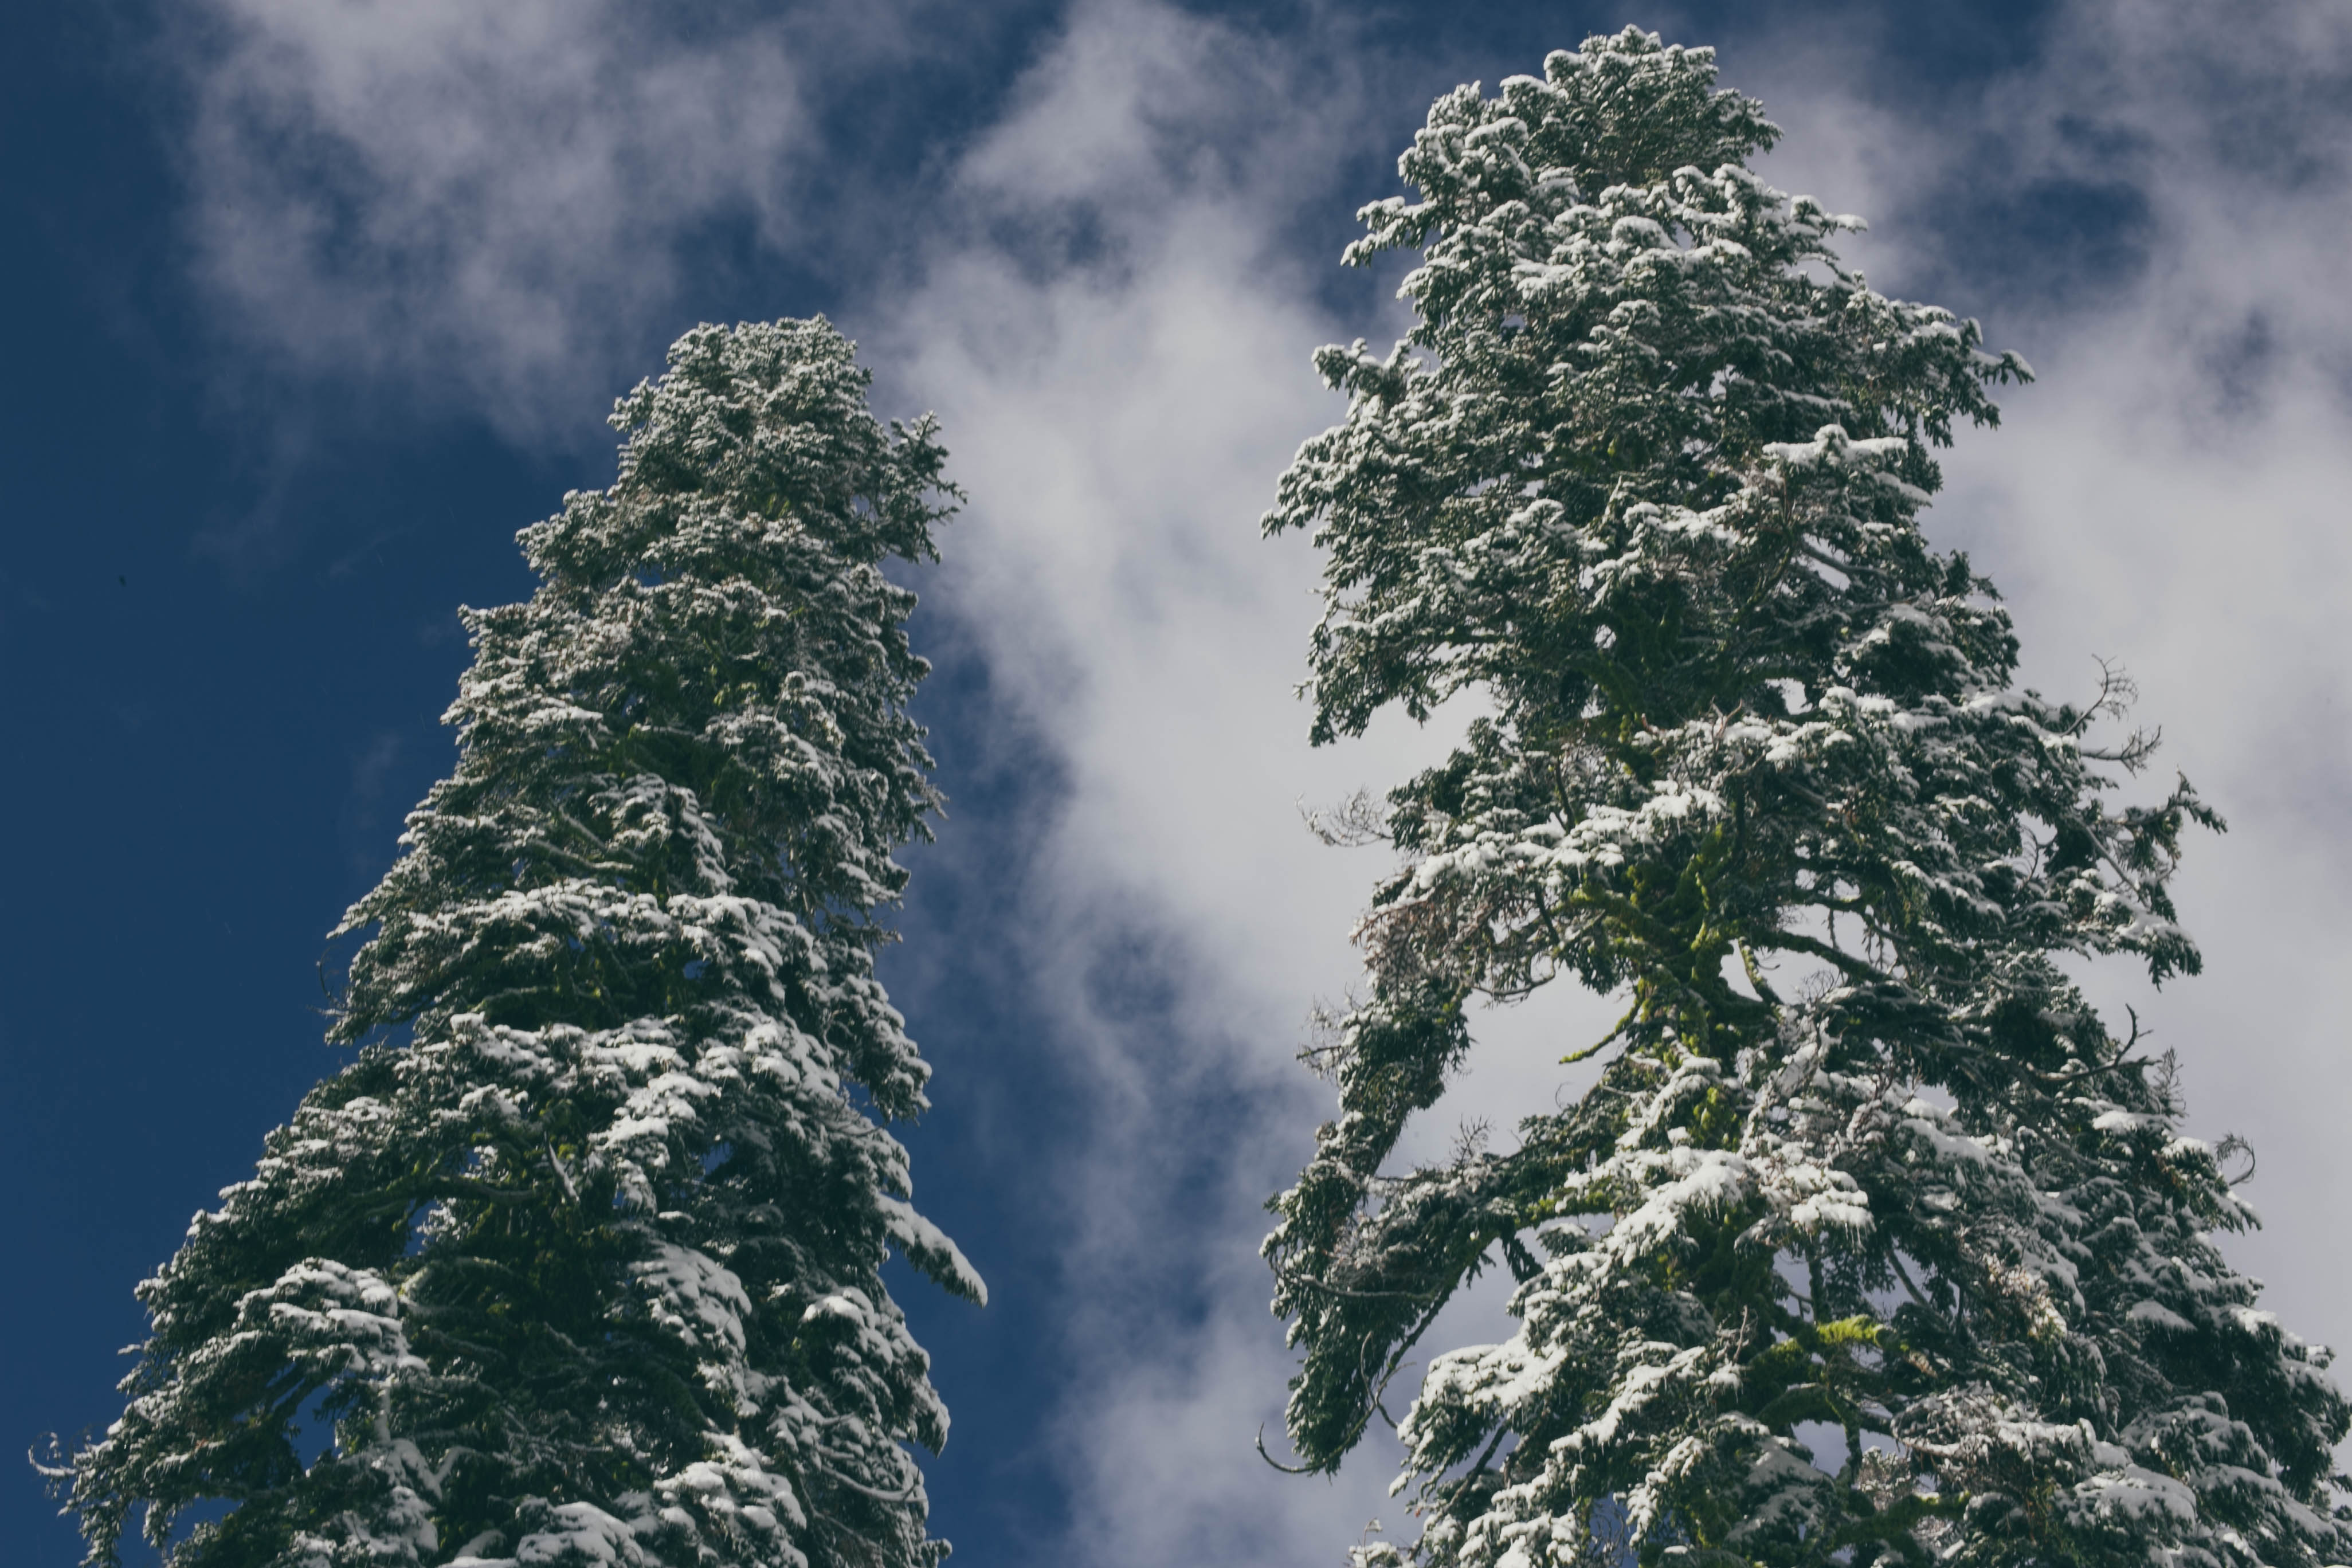
tree, nature, forest, outdoor, branch, mountain, snow, winter, cloud, plant, sky, sunlight, leaf, wind, frost, mountain range, ice, weather, fir, trees, clouds, publicdomain, bluesky, spruce, ecosystem, atmospheric phenomenon, atmosphere of earth, woody plant, land plant